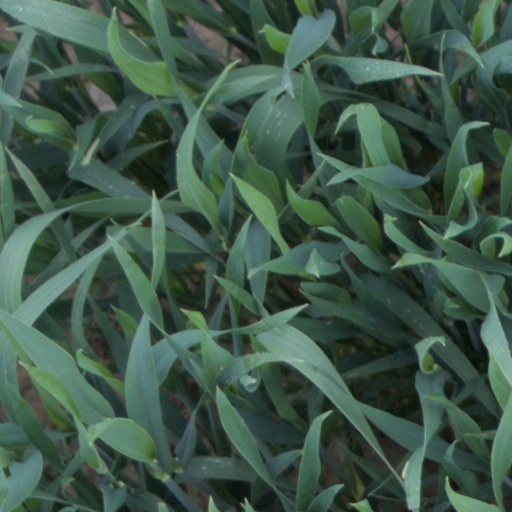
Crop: wheat